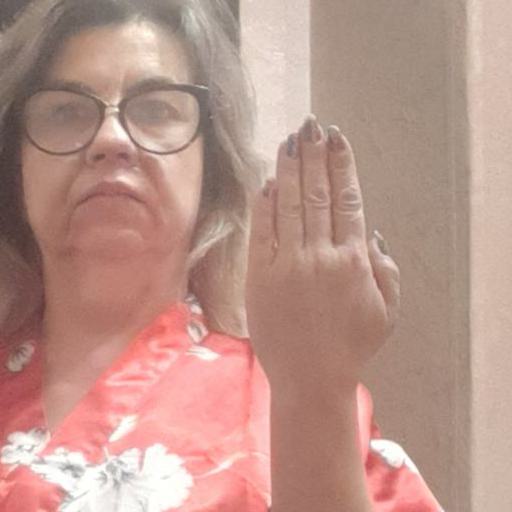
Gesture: stop_inverted